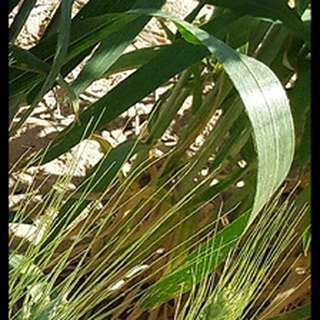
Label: healthy_wheat